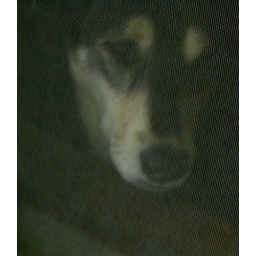
My puppy in the window